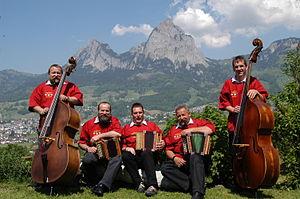
La vie musicale en Suisse regroupe les compositeurs, chefs-d'orchestres, interprètes suisses ou œuvrant en Suisse ainsi que les événements, écoles, institutions et associations liées à la vie musicale.
La musique suisse conserve quelques particularités folkloriques malgré l'exiguïté du territoire de la Confédération suisse. Région montagneuse s'il en est, la Suisse abrite de vallée en vallée des traditions fort différentes, d'autant plus qu'elles sont reculées et moins fréquentées, telle le Muotathal ou celle d'Appenzell. Malgré le développement du tourisme, et parfois grâce à lui, beaucoup de manifestations culturelles traditionnelles se perpétuent dans tout le pays, faisant fi des différences linguistiques marquées.
La culture de la Suisse est l'ensemble des signes distinctifs qui caractérisent la société suisse. Elle englobe les traditions, les croyances, le patrimoine commun, les langues, la politique culturelle suisse, les moyens d'encouragement et de diffusion de la culture, les manifestations et lieux de culture ainsi que les arts pratiqués en Suisse ou par des Suisses.